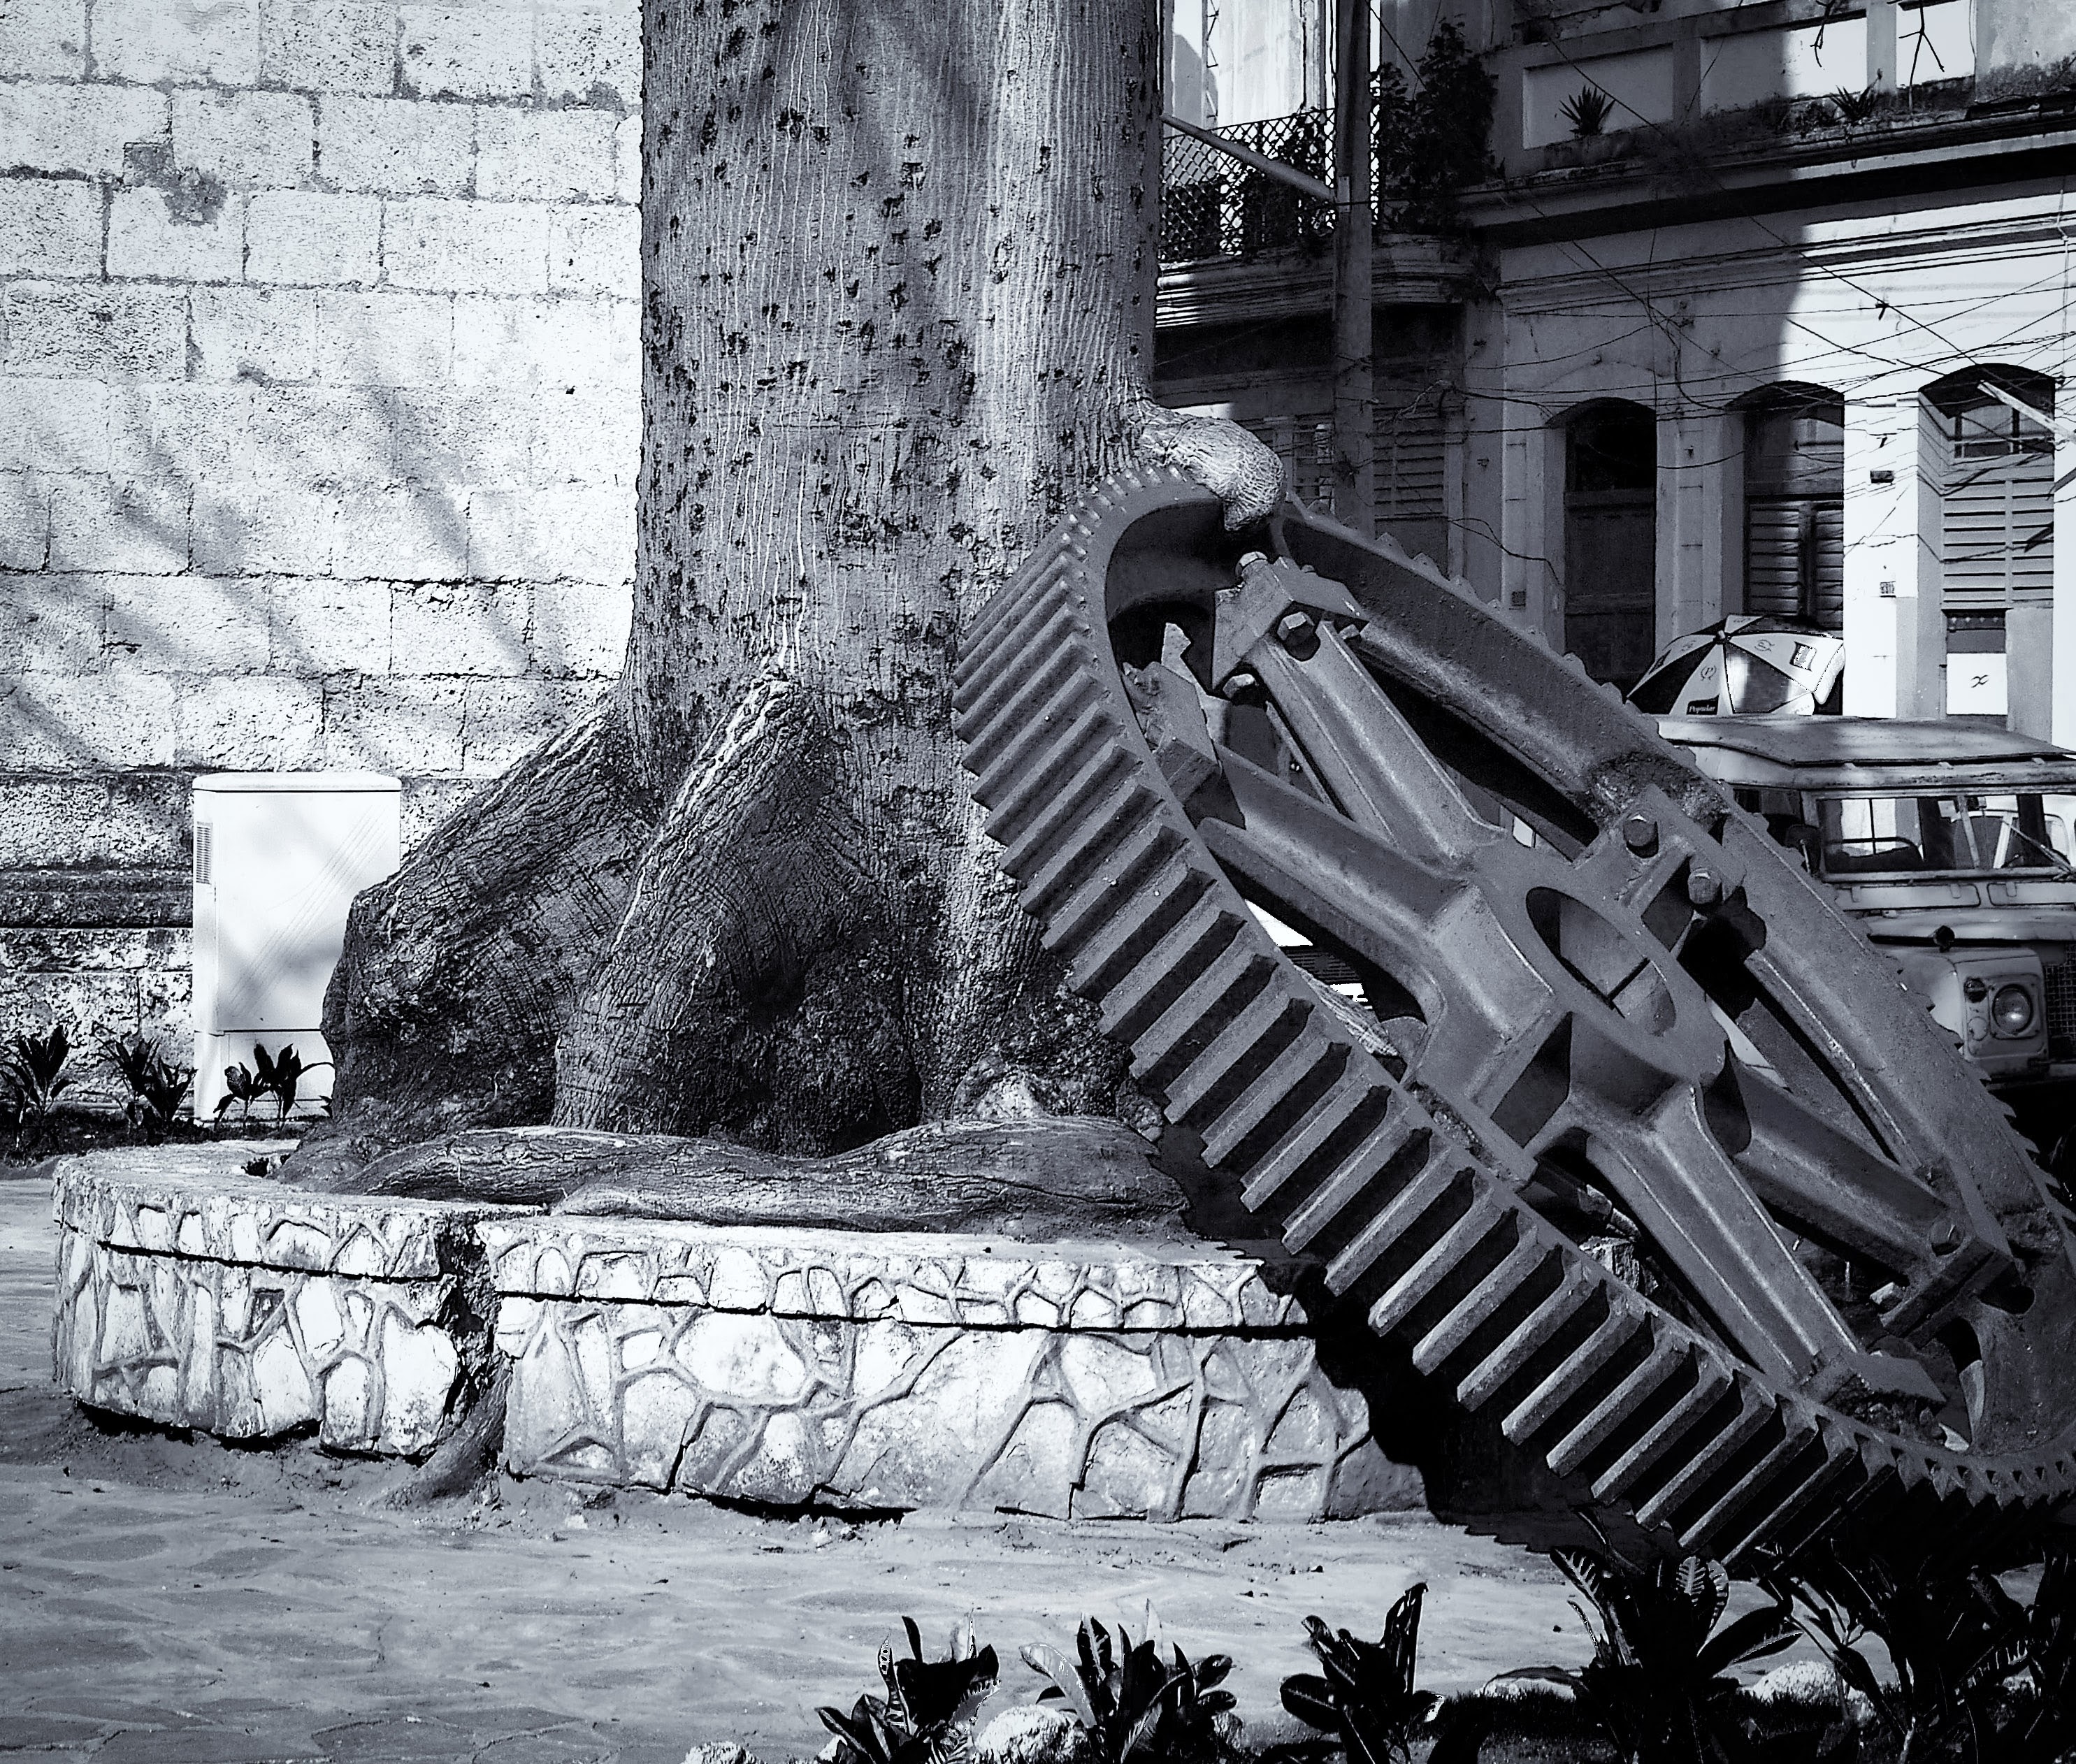
snow, winter, black and white, monument, statue, black, monochrome, bw, sculpture, art, kuba, matanzas, artemisa, urban area, monochrome photography